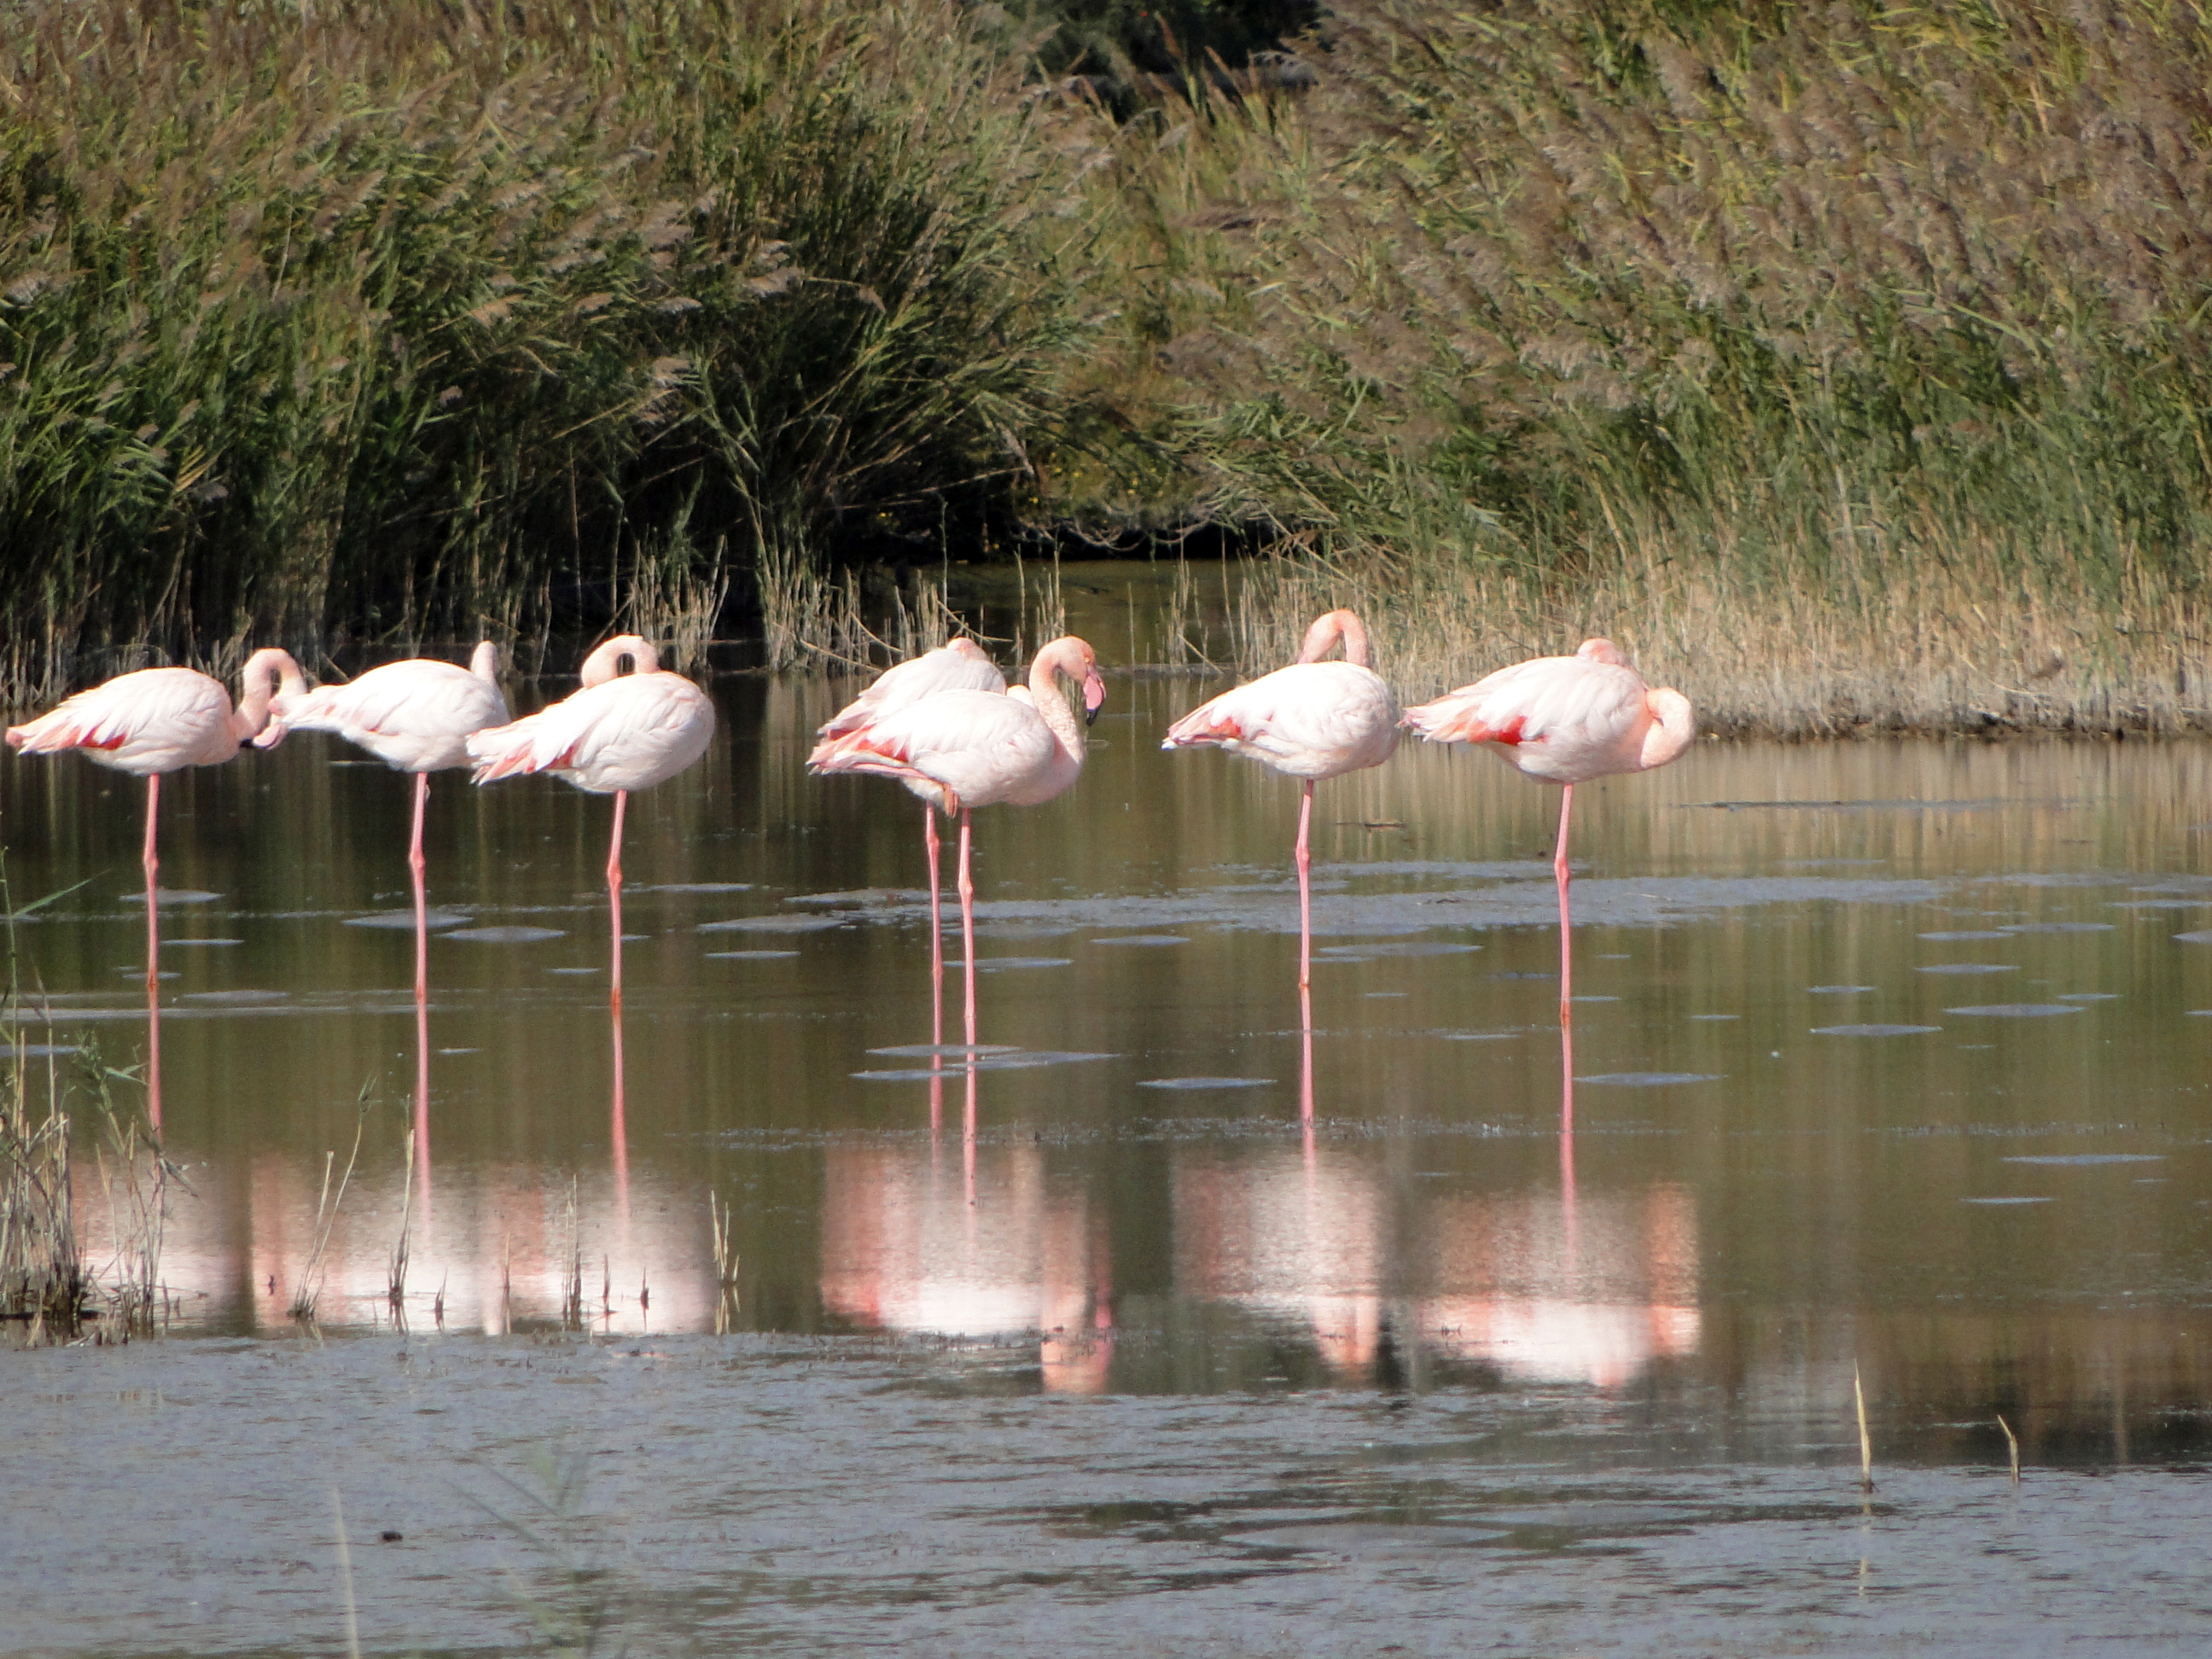
flamingo, sea, nature, bird, pond, landscape, water, greater flamingo, water bird, pink, beak, natural environment, wildlife, grass family, wetland, shorebird, Freshwater marsh, marsh, plant, bank, ciconiiformes